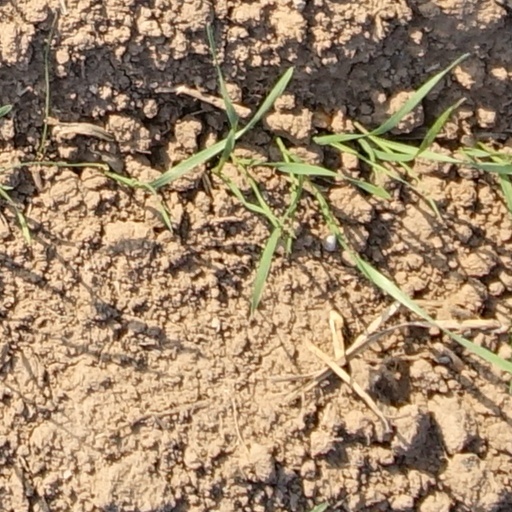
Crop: wheat